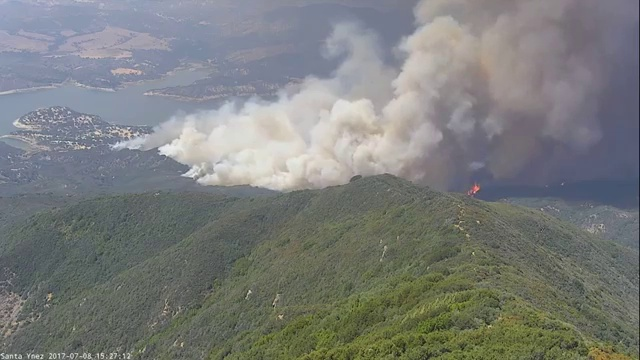
Fire: yes
Smoke: yes